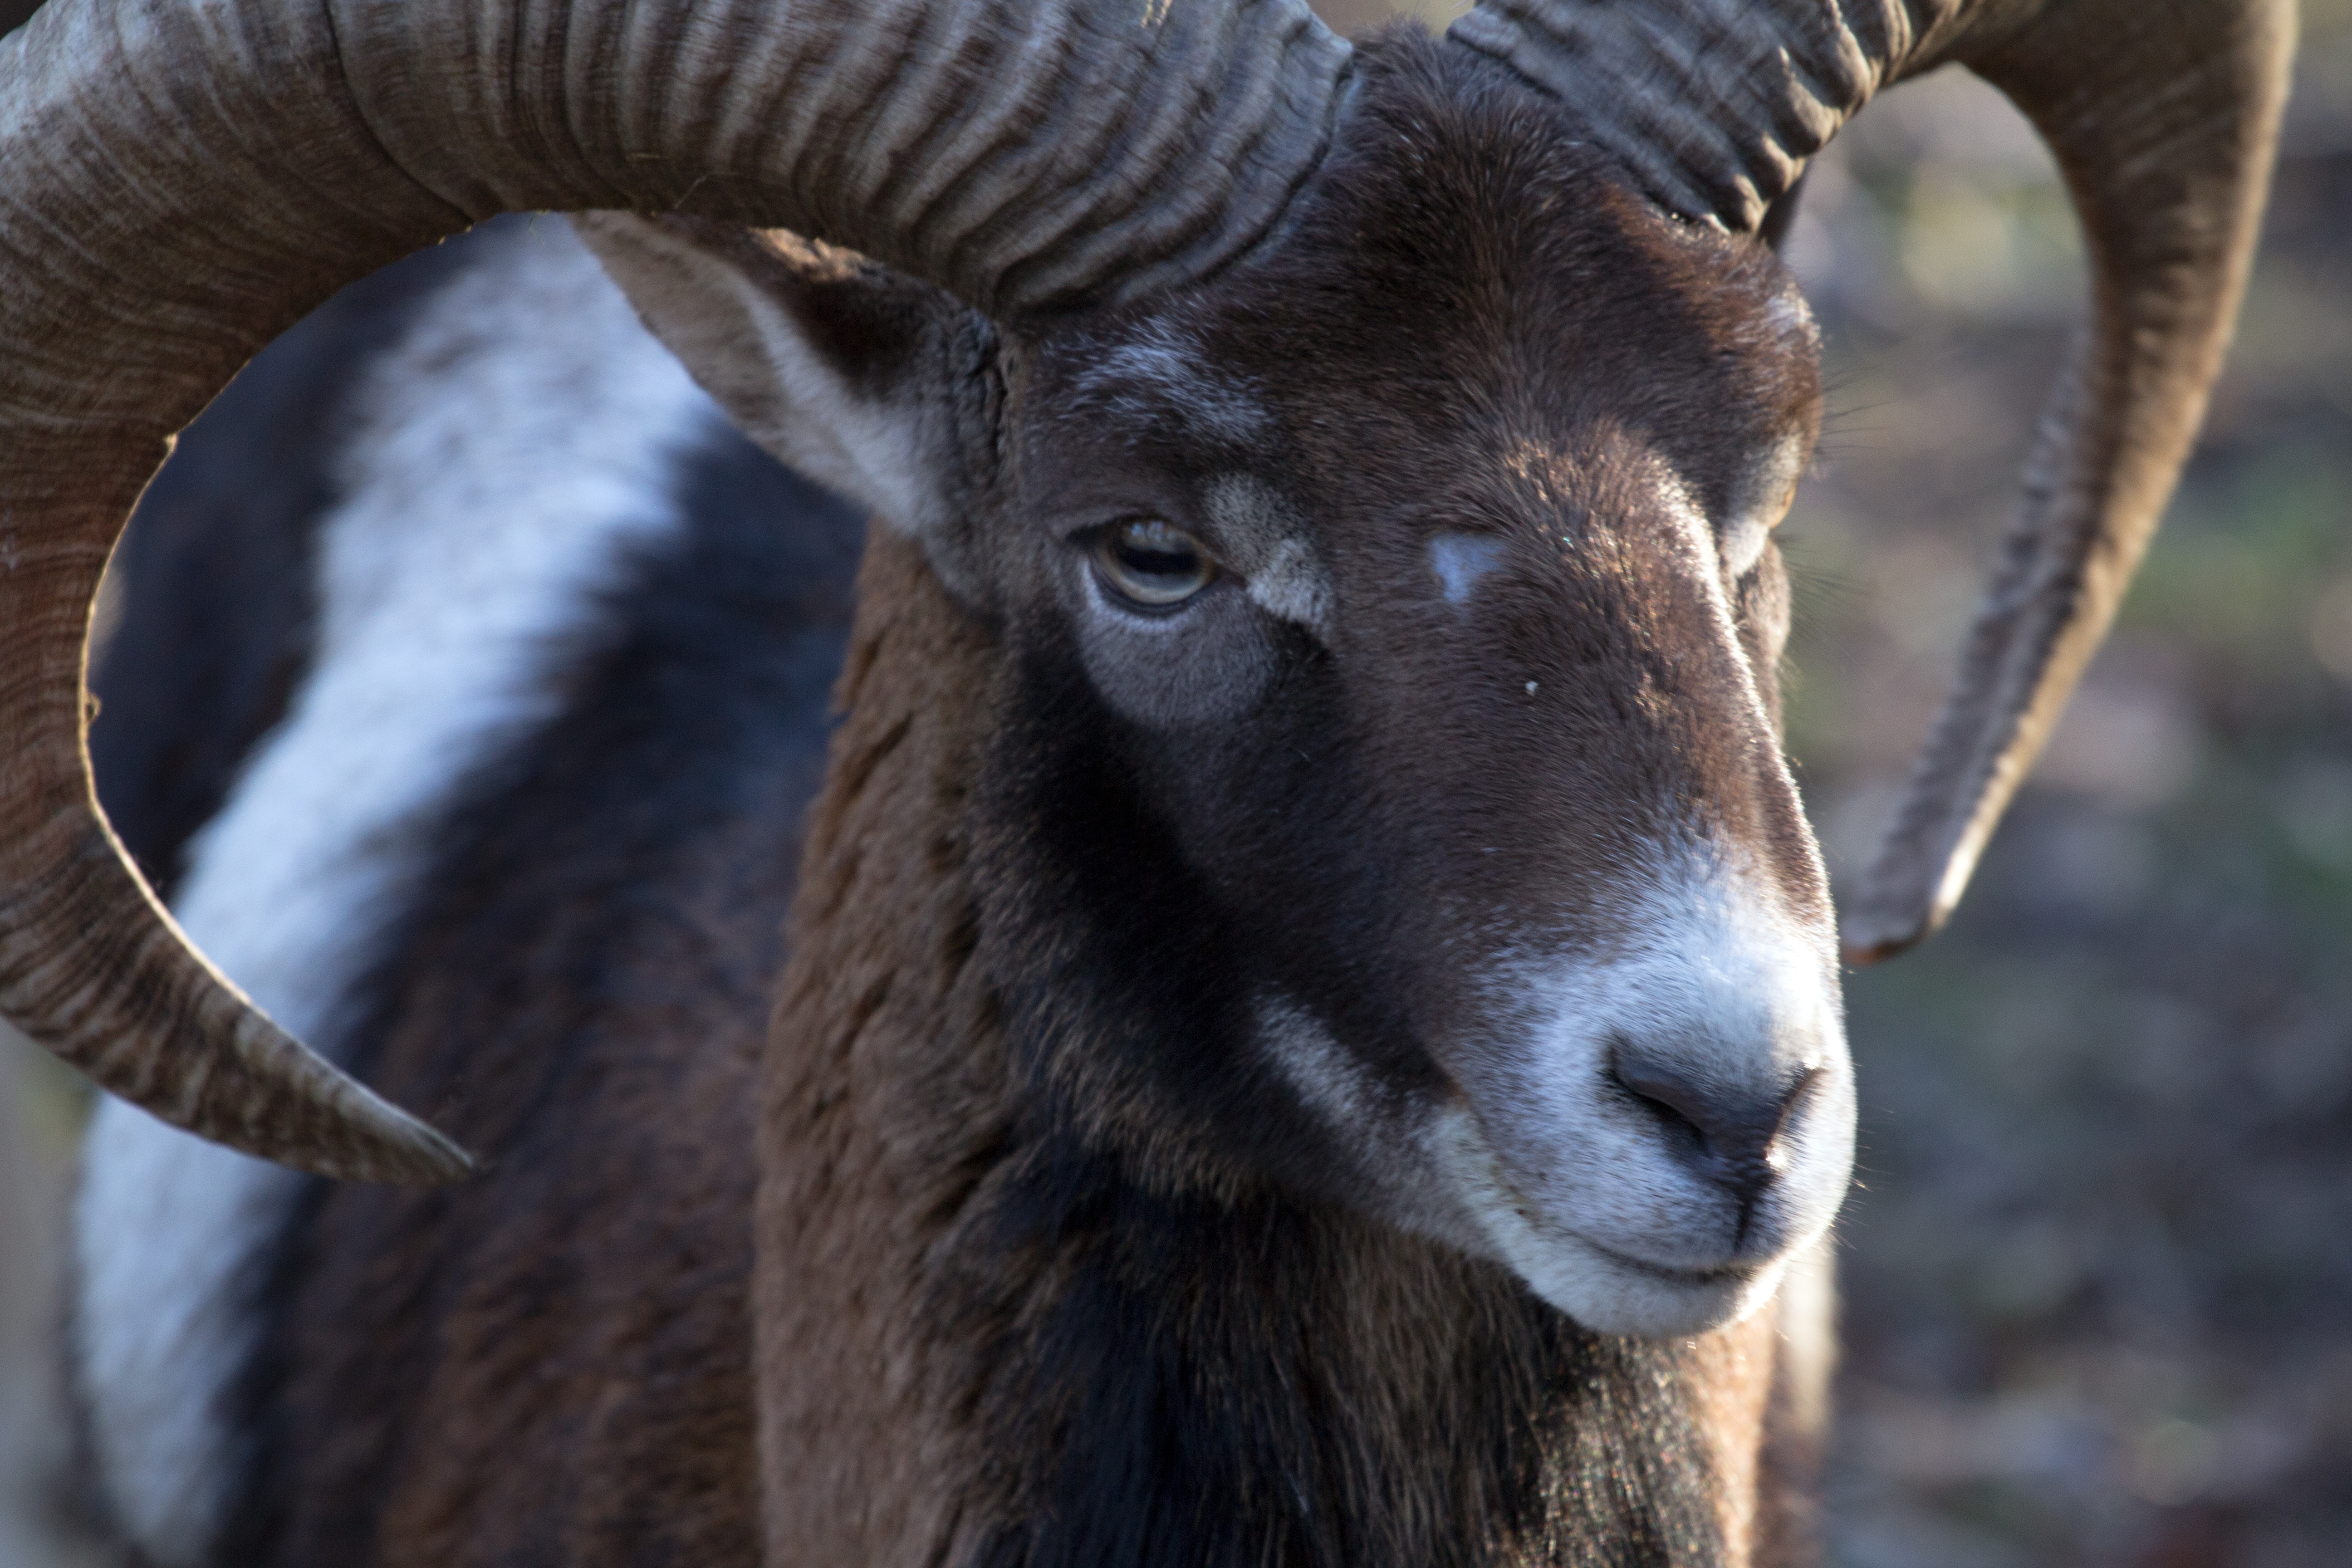
wildlife, wild, zoo, horn, sheep, mammal, fauna, close up, goats, animals, vertebrate, sheeps, capricorn, bighorn, barbary sheep, cow goat family, argali